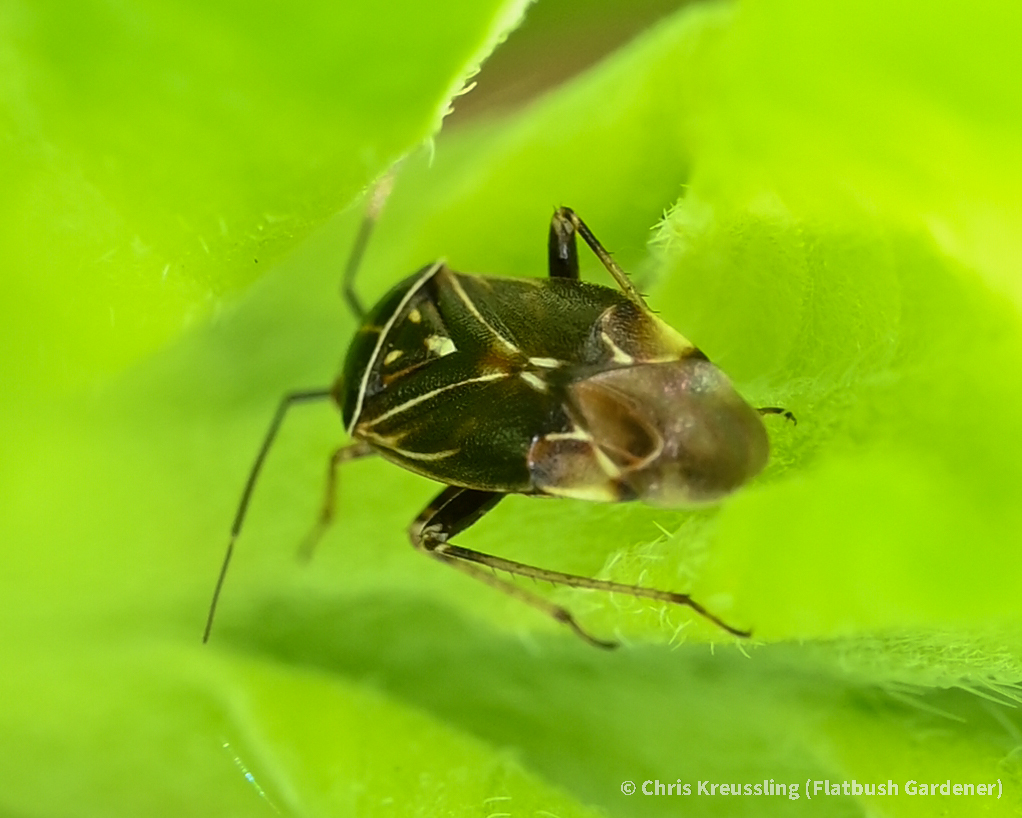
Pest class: lygus_bug